Samuel J. Briskin

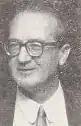
Briskin in 1959

His seat on MGM's board would last less than a year. After the unexpected death of studio head Harry Cohn in late February 1958, Columbia's board of directors selected a committee to pursue hiring his replacement. In early April it was confirmed that Briskin was one of those who they were considering. In April 1958 Briskin resigned from MGM, in order to return to Columbia, this time as vice president in Charge of West Coast Activities. In addition to his executive production roles, Briskin was also made one of 9 members of Fico's board of directors. Fico was a company formed with the express purpose of buying up shares of Columbia stock on the open market as a way to display confidence in the company. By the end of 1958, Briskin was vice president and general manager of the studio. In April 1959, Briskin announced an ambitious plan for Columbia, wherein they scheduled 99 films for release over an 18-month span, and studio head Abe Schneider (also Briskin's brother-in-law) tagged Briskin to head the program. Among the films scheduled for production during this span included "Anatomy of a Murder", "A Raisin in the Sun", and "Suddenly, Last Summer". Also in 1959, Briskin made Glenn E. Miller Productions a Columbia affiliate, the new arm specializing film production for military and defense purposes. Something Briskin had experience in during World War II. In July, Briskin's brother, Irving, sold his independent television production company to Screen Gems (now Sony Pictures Television), Columbia's wholly owned subsidiary. After the sale, he went back to work at Columbia, where he had been prior to forming his own company. Shortly after, Briskin, reunited with his brother, announced that he was re-integrating Screen Gems back into Columbia, and it would no longer operate as a separate entity. Under Briskin, in July 1959 production hit an all-time high at Columbia, with over $11.5 million in production at one time. In August, despite rising production costs, Briskin took the unprecedented step of lowering the fees Columbia charged independent producers under contract to the studio. In September 1959 it was announced that Briskin had been elected to Columbia's board of directors, a position he held until his death. At the same time as Briskin was being elected to Columbia's board, it was announced that his son, Jerry, would be joining him at Columbia, working in the Screen Gems division as the producer for the television series, "Manhunt". In December, Briskin's contract with Columbia was up for renewal by their shareholders.